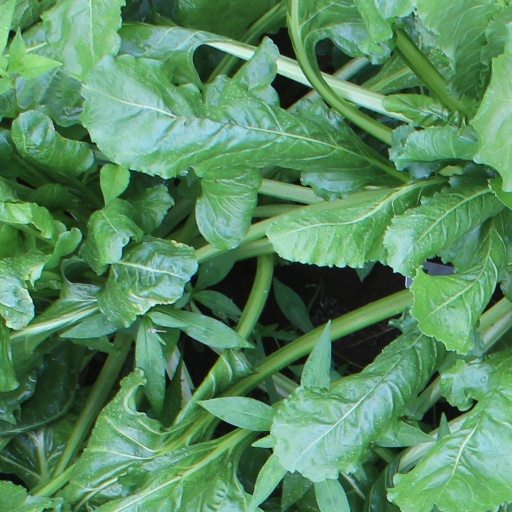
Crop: sugar beet